Austro-Italian ironclad arms race

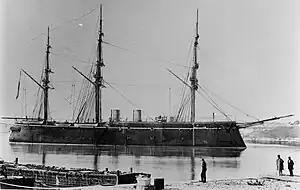
"Custoza", the first iron-hulled ironclad of the Austro-Hungarian Navy

Austria's defeat in the Seven Weeks War forced Austria to determine a new set of foreign and domestic policies for the future, as Austria's interests since the days of the Holy Roman Empire had primarily been found in Italy and Germany. The Empire thus reformed itself into the Austro-Hungarian Empire following the adoption of the Austro-Hungarian Compromise of 1867 (German: "Ausgleich"), which re-established the sovereignty of the Kingdom of Hungary and placed Hungarians within the empire on an equal footing with Austrians. Under the "Ausgleich", Emperor Franz Joseph I would be crowned as King of Hungary, while a separate [Diet of Hungary|parliament]] at Pest with powers to enact laws for the lands of the Holy Crown of Hungary would be established.